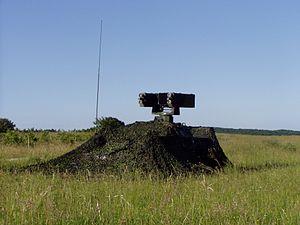
Le Wiesel est un véhicule blindé de combat léger aérotransportable, plus précisément véhicule blindé porte-armement. Le concept rappelle celui de la chenillette dans la taille et la forme.